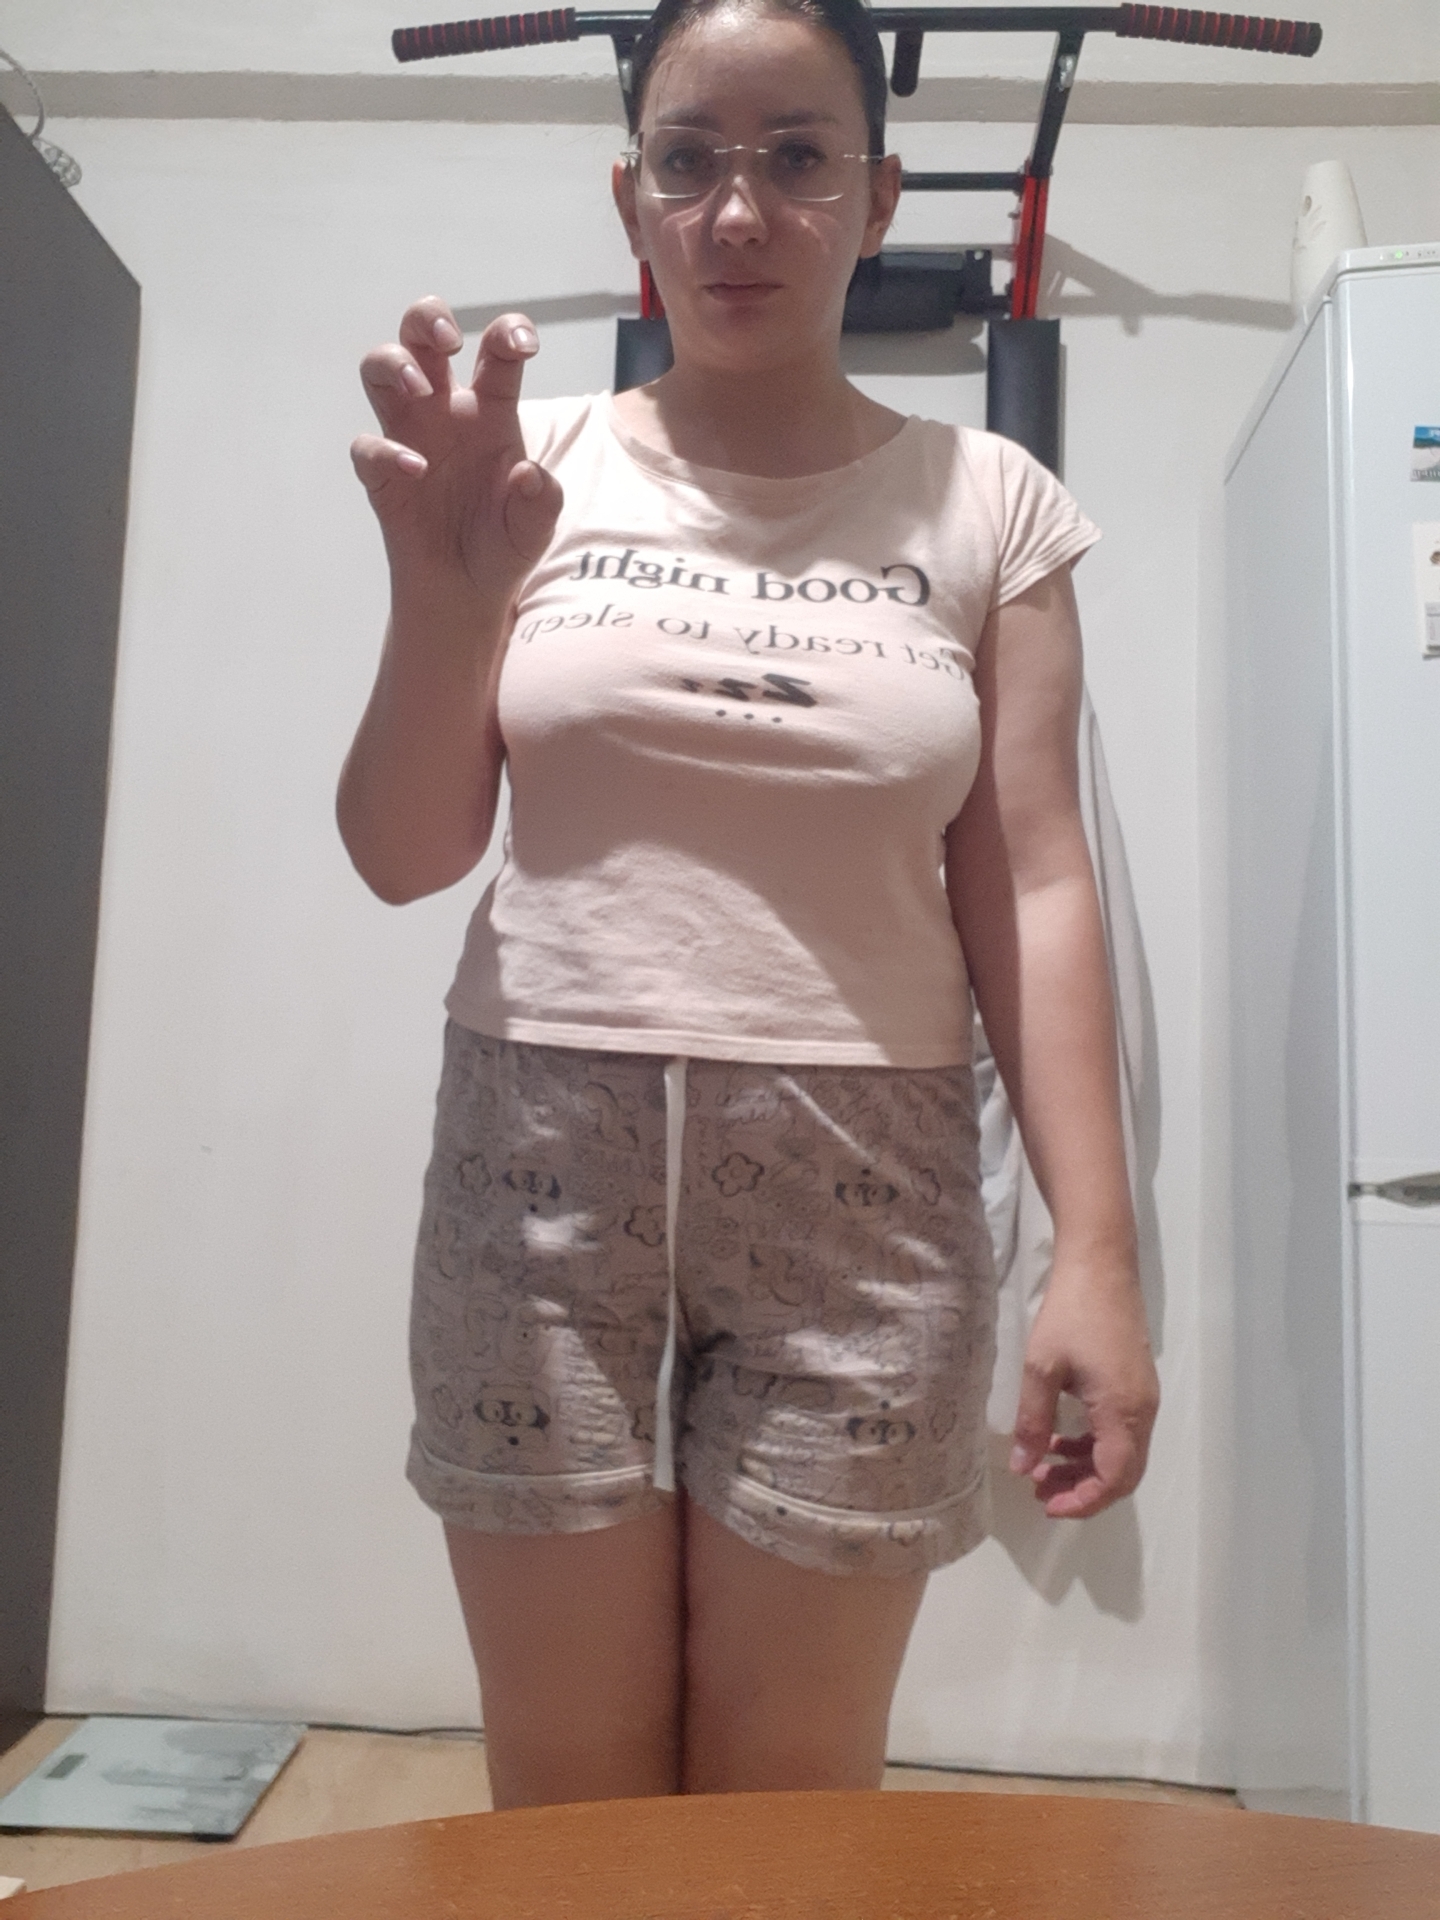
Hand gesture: grabbing